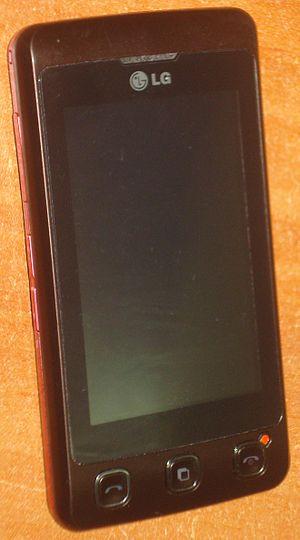
Le LG KP 500 est un téléphone mobile tactile fabriqué par le groupe LG.